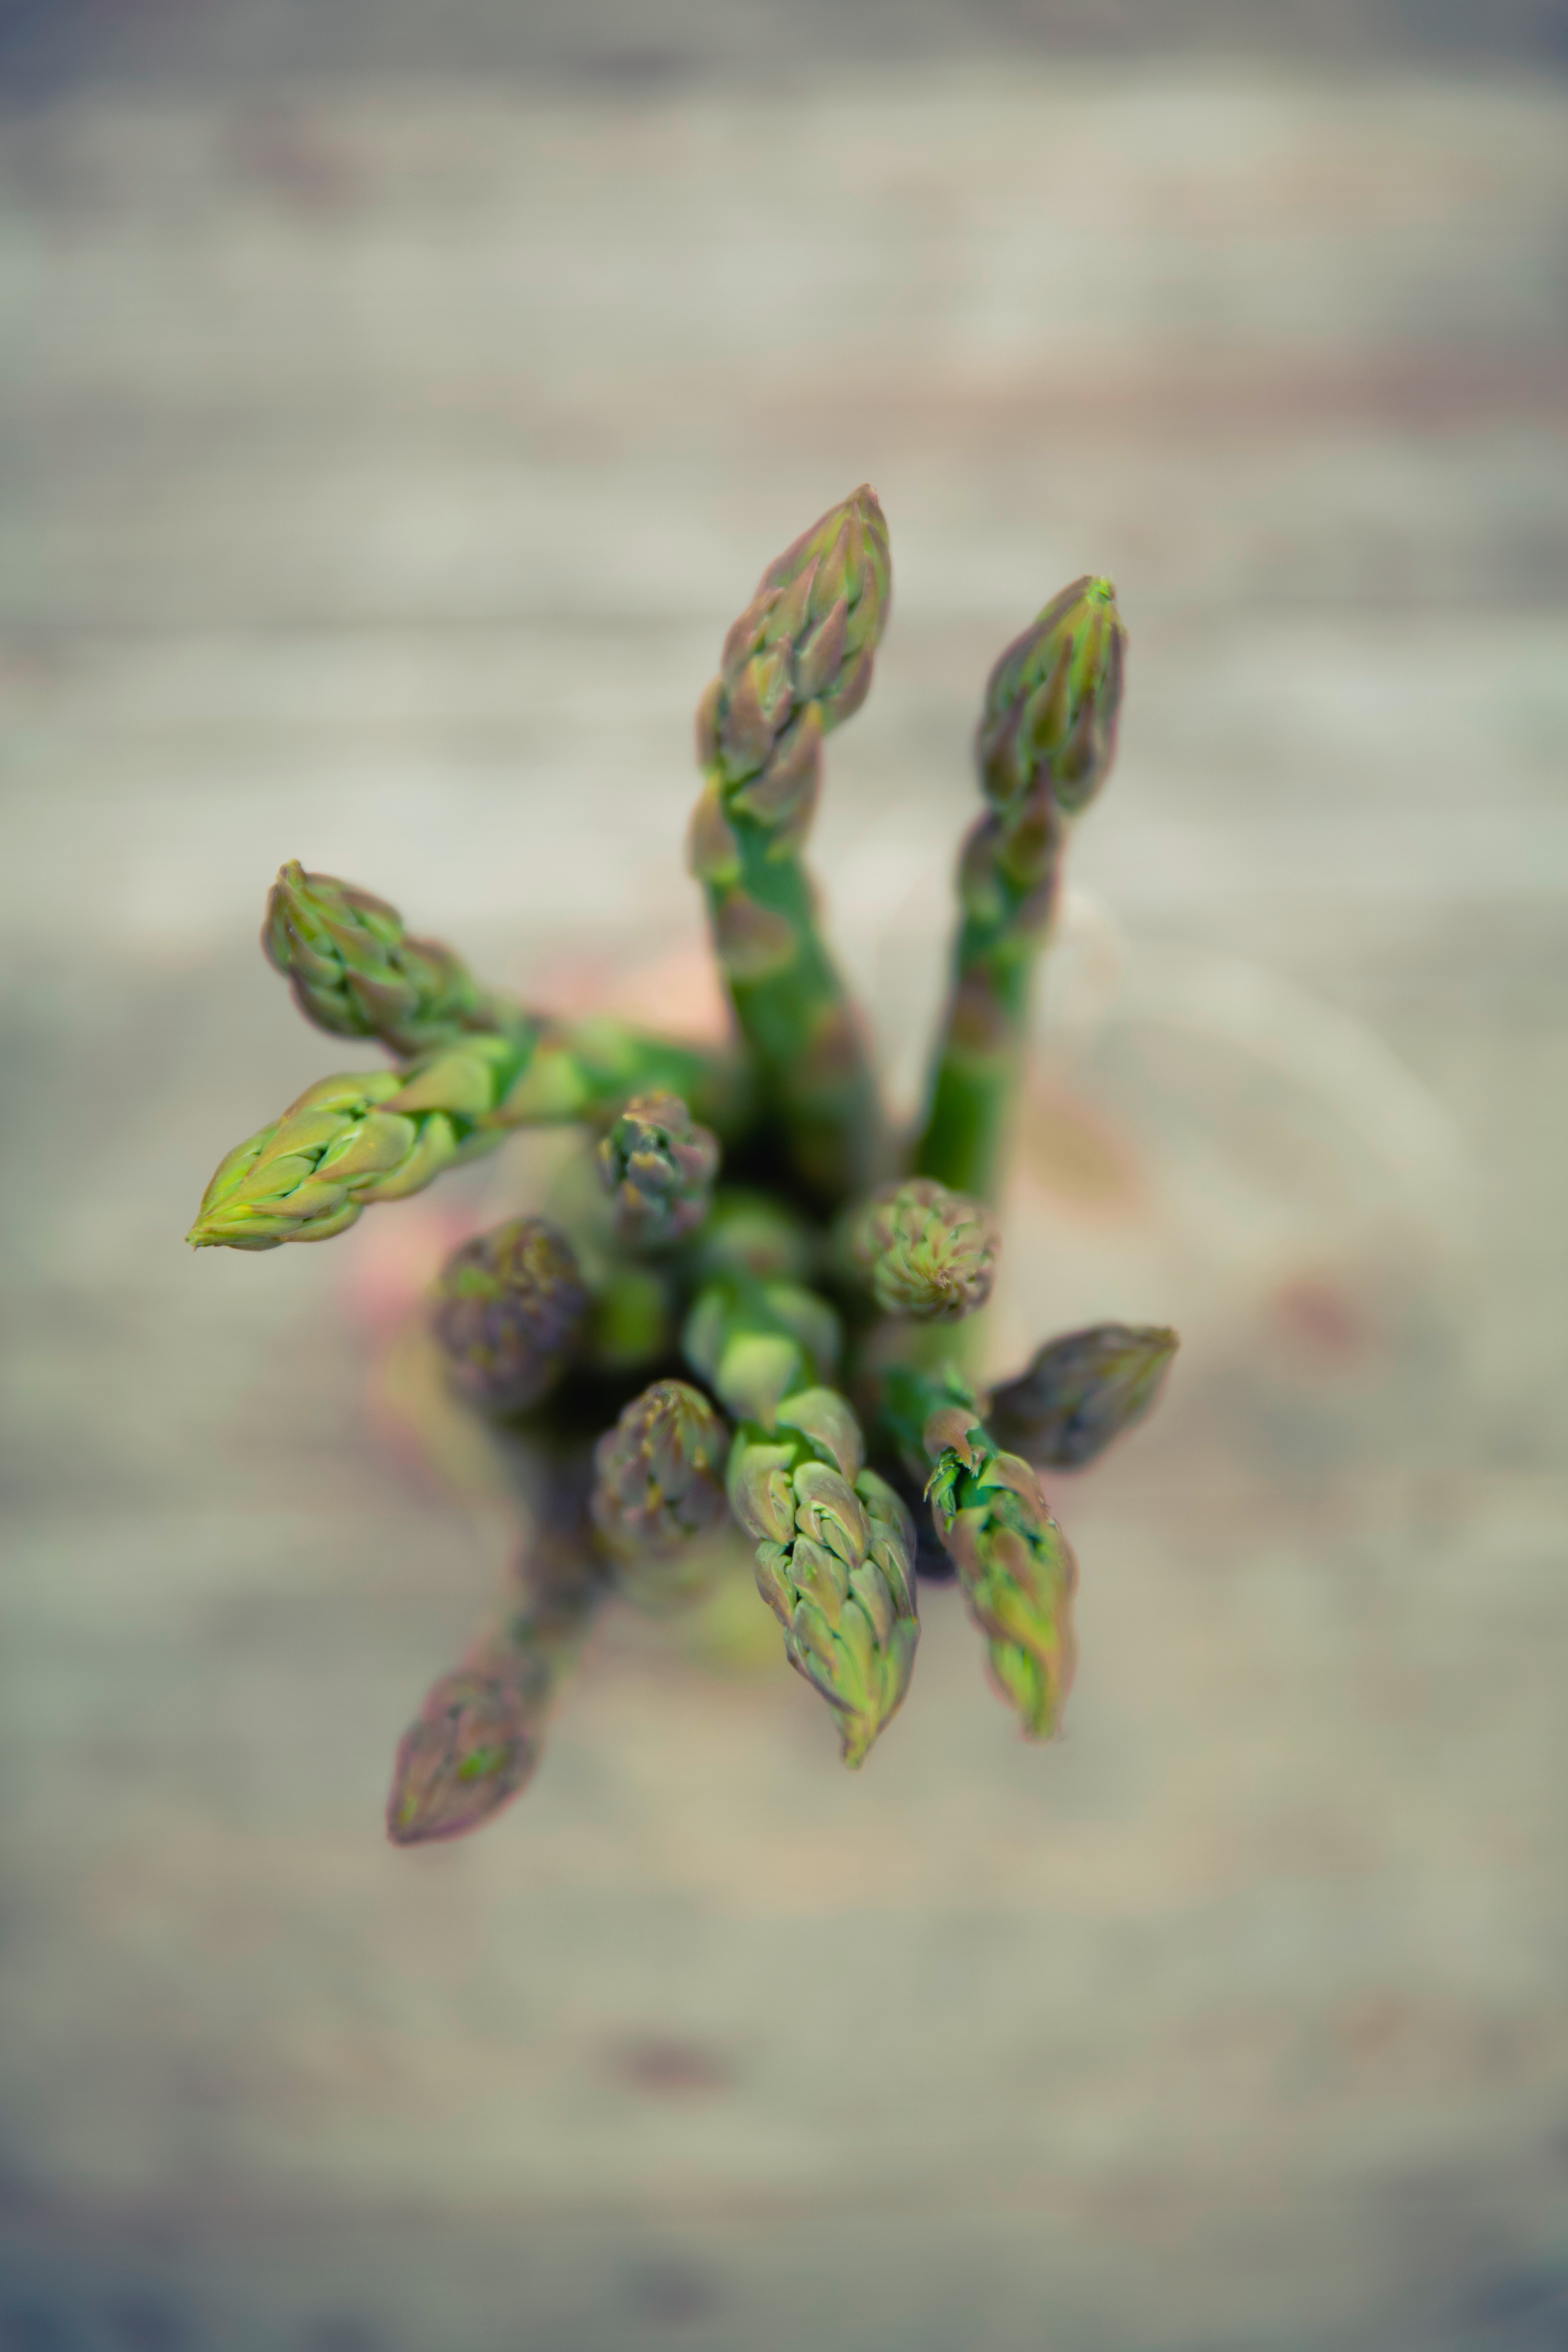
nature, branch, blossom, plant, photography, leaf, flower, green, produce, botany, flora, wildflower, close up, bud, macro photography, plant stem